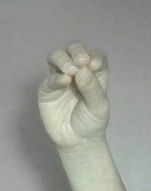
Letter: ha